Anna Lindh

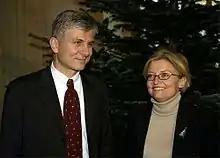
With Prime Minister of Serbia Zoran Đinđić in Stockholm. Lindh was due to meet Đinđić in Belgrade in March 2003, moments before his assassination. Lindh was assassinated in Stockholm six months after Đinđić's assassination.

Another talking point in her career was the violent repatriation of Ahmed Agiza and Muhammad al-Zery from Sweden to Egypt, an operation carried out by the US military. According to a 2009 book published by journalist and friend of Lindh Eva Franchell, Göran Persson claimed the US administration would place a trade embargo on the European Union if Sweden did not let the Americans pick up Ahmed Agiza and Muhammad al-Zery on Swedish soil. Persson publicly denied this claim following the book's publication. Lindh had to choose between standing up for human rights and supporting trade relations with the US. She chose the latter and was later extensively criticised for her actions. On 24 May 2004, when the committee against torture at the United Nations' Office of the High Commissioner for Human Rights found that the Government of Sweden had violated its obligations under the Convention against torture in the forced repatriation of Agiza, Lindh had already been murdered.